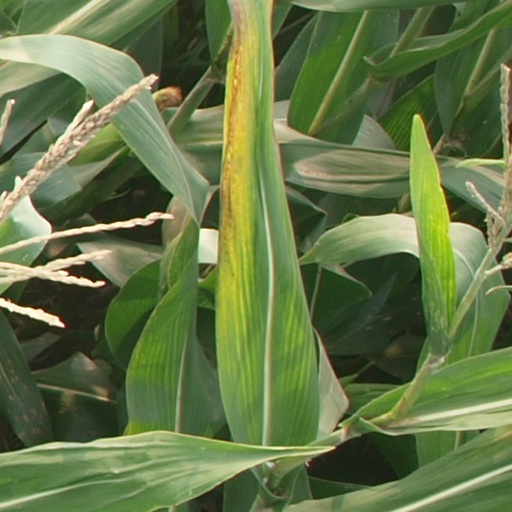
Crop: maize; corn